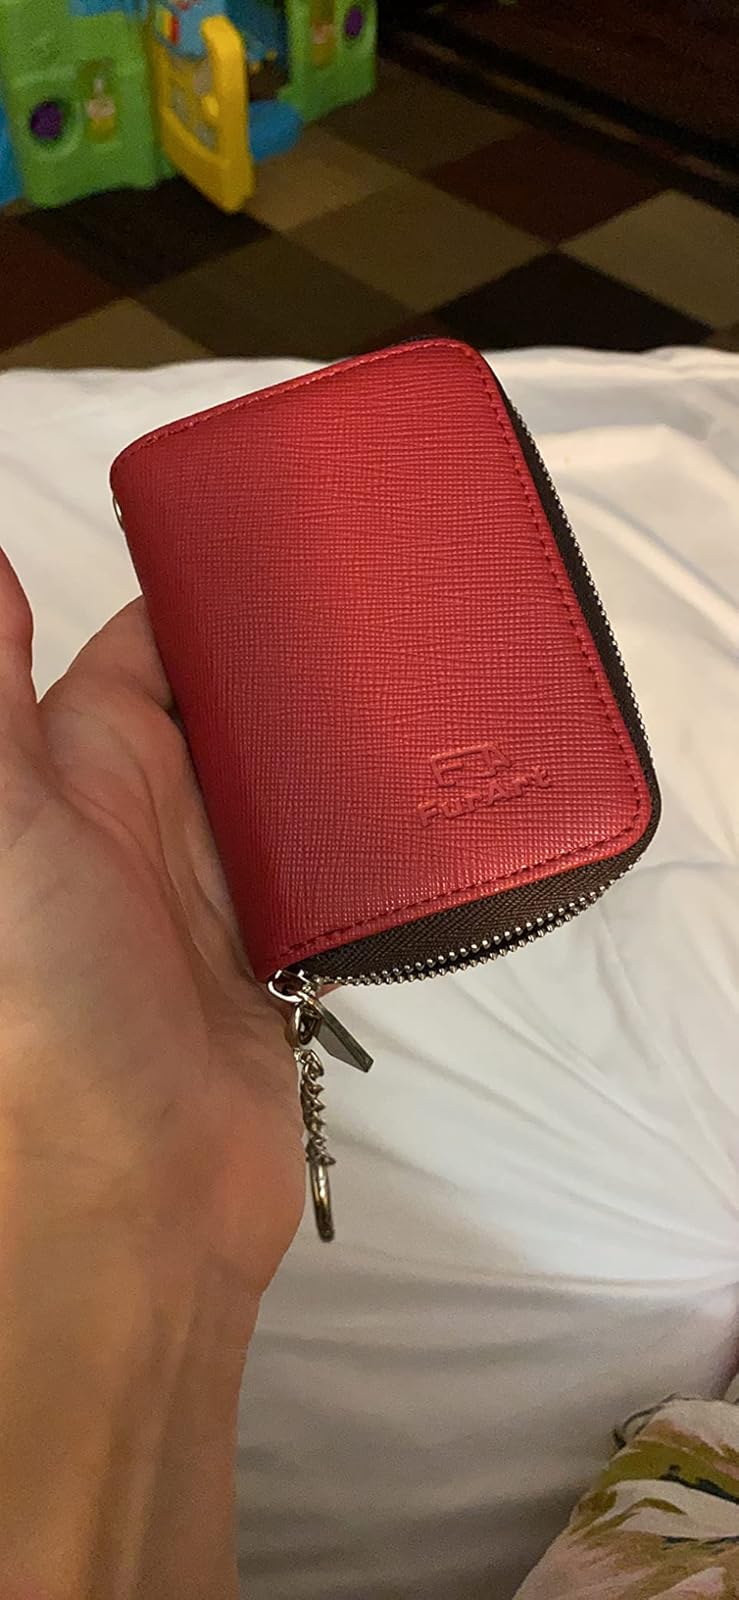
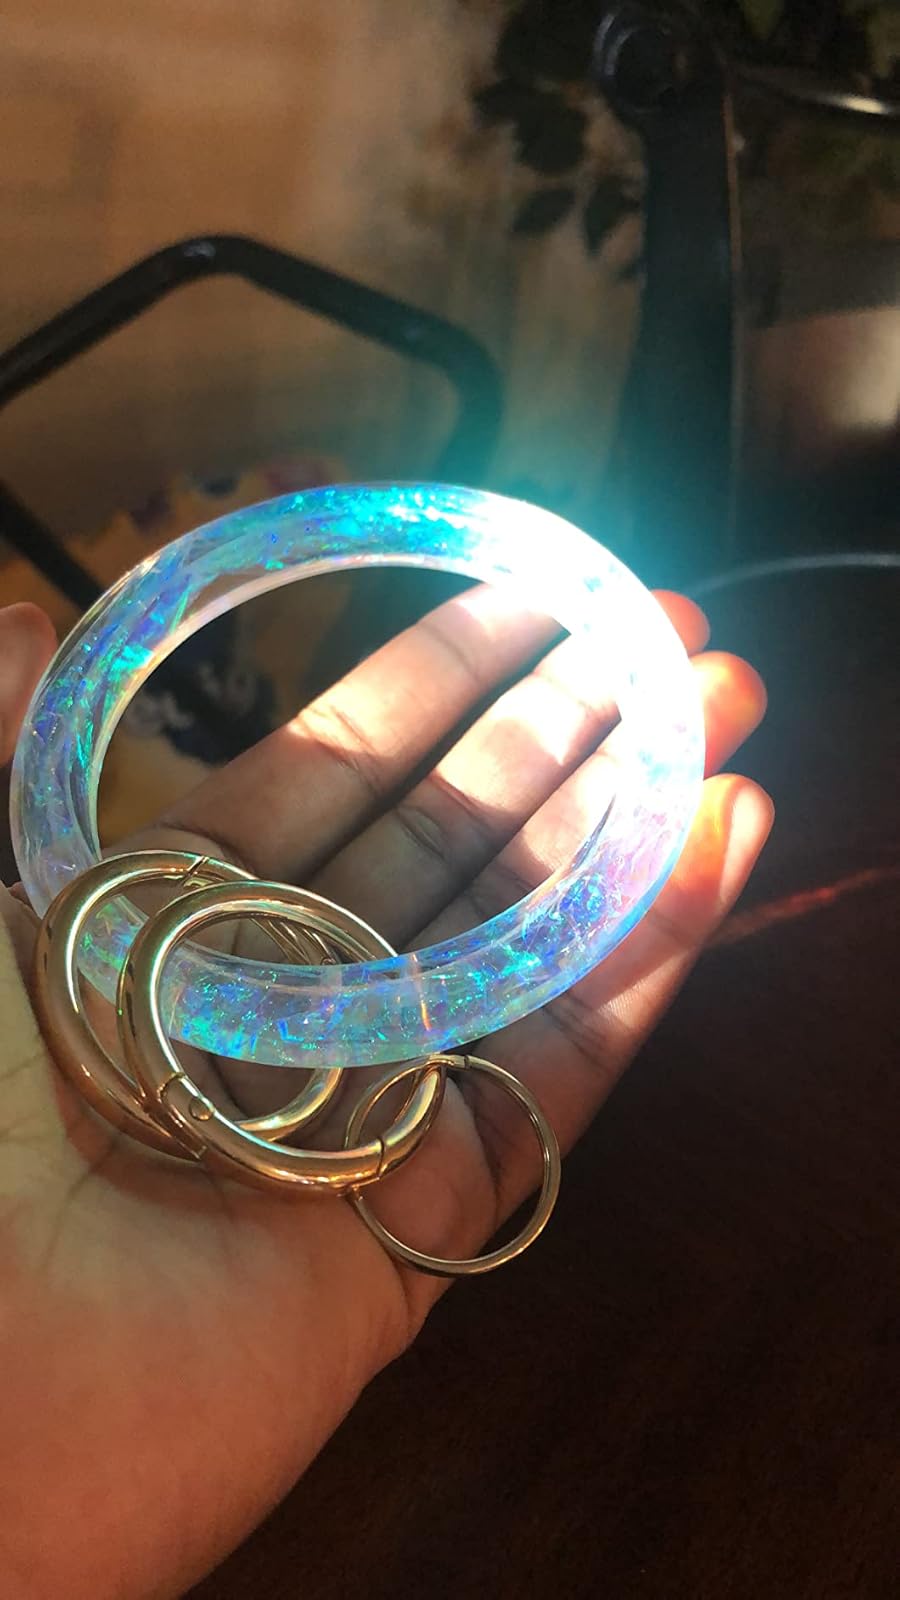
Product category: accessories_keychain
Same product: no